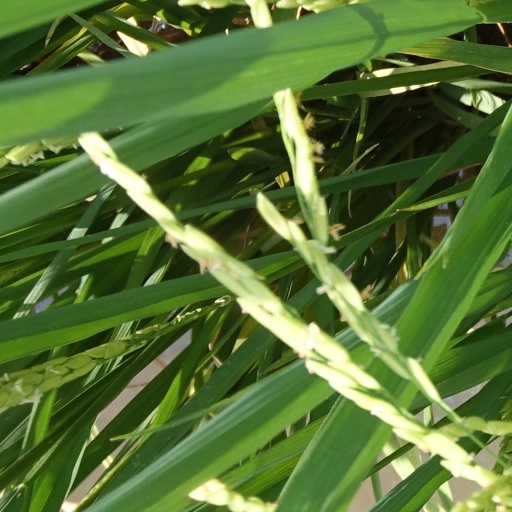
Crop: rice